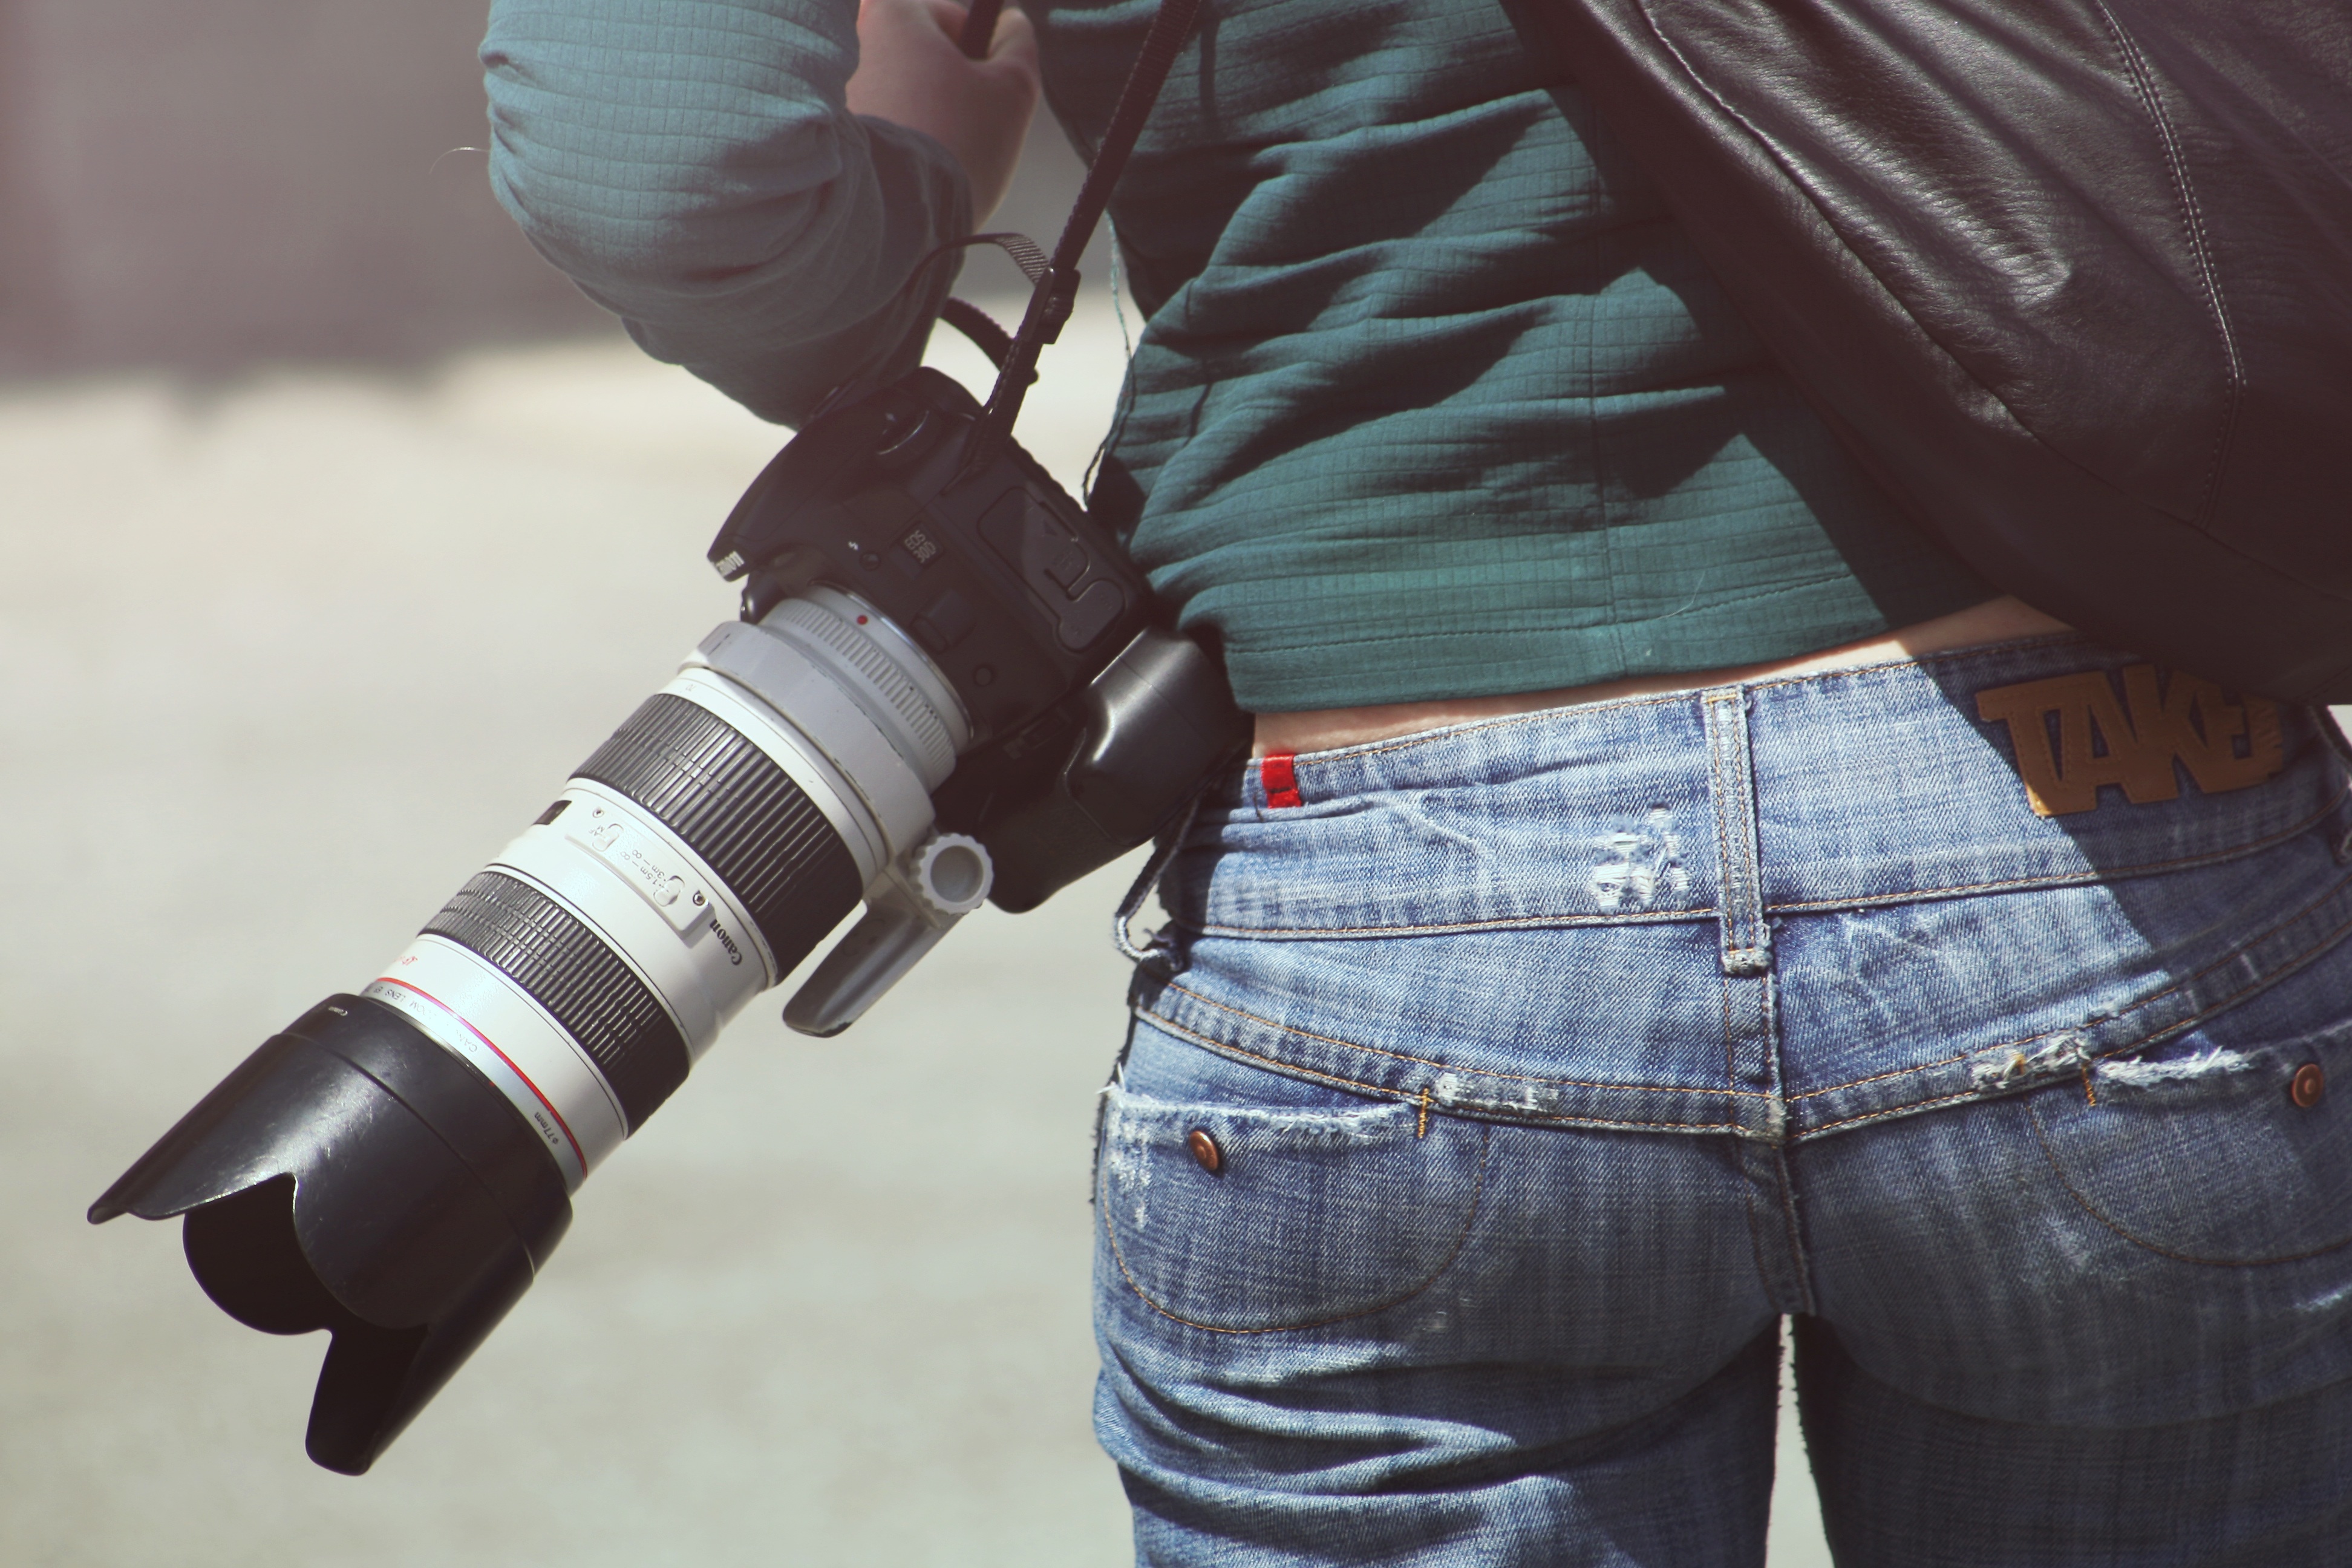
hand, man, girl, woman, camera, photography, photographer, photo, male, jeans, spring, lens, equipment, canon, professional, clothing, behind, back, photograph, zoom, sexy, casual, bottom, butt, telephoto lens, bums